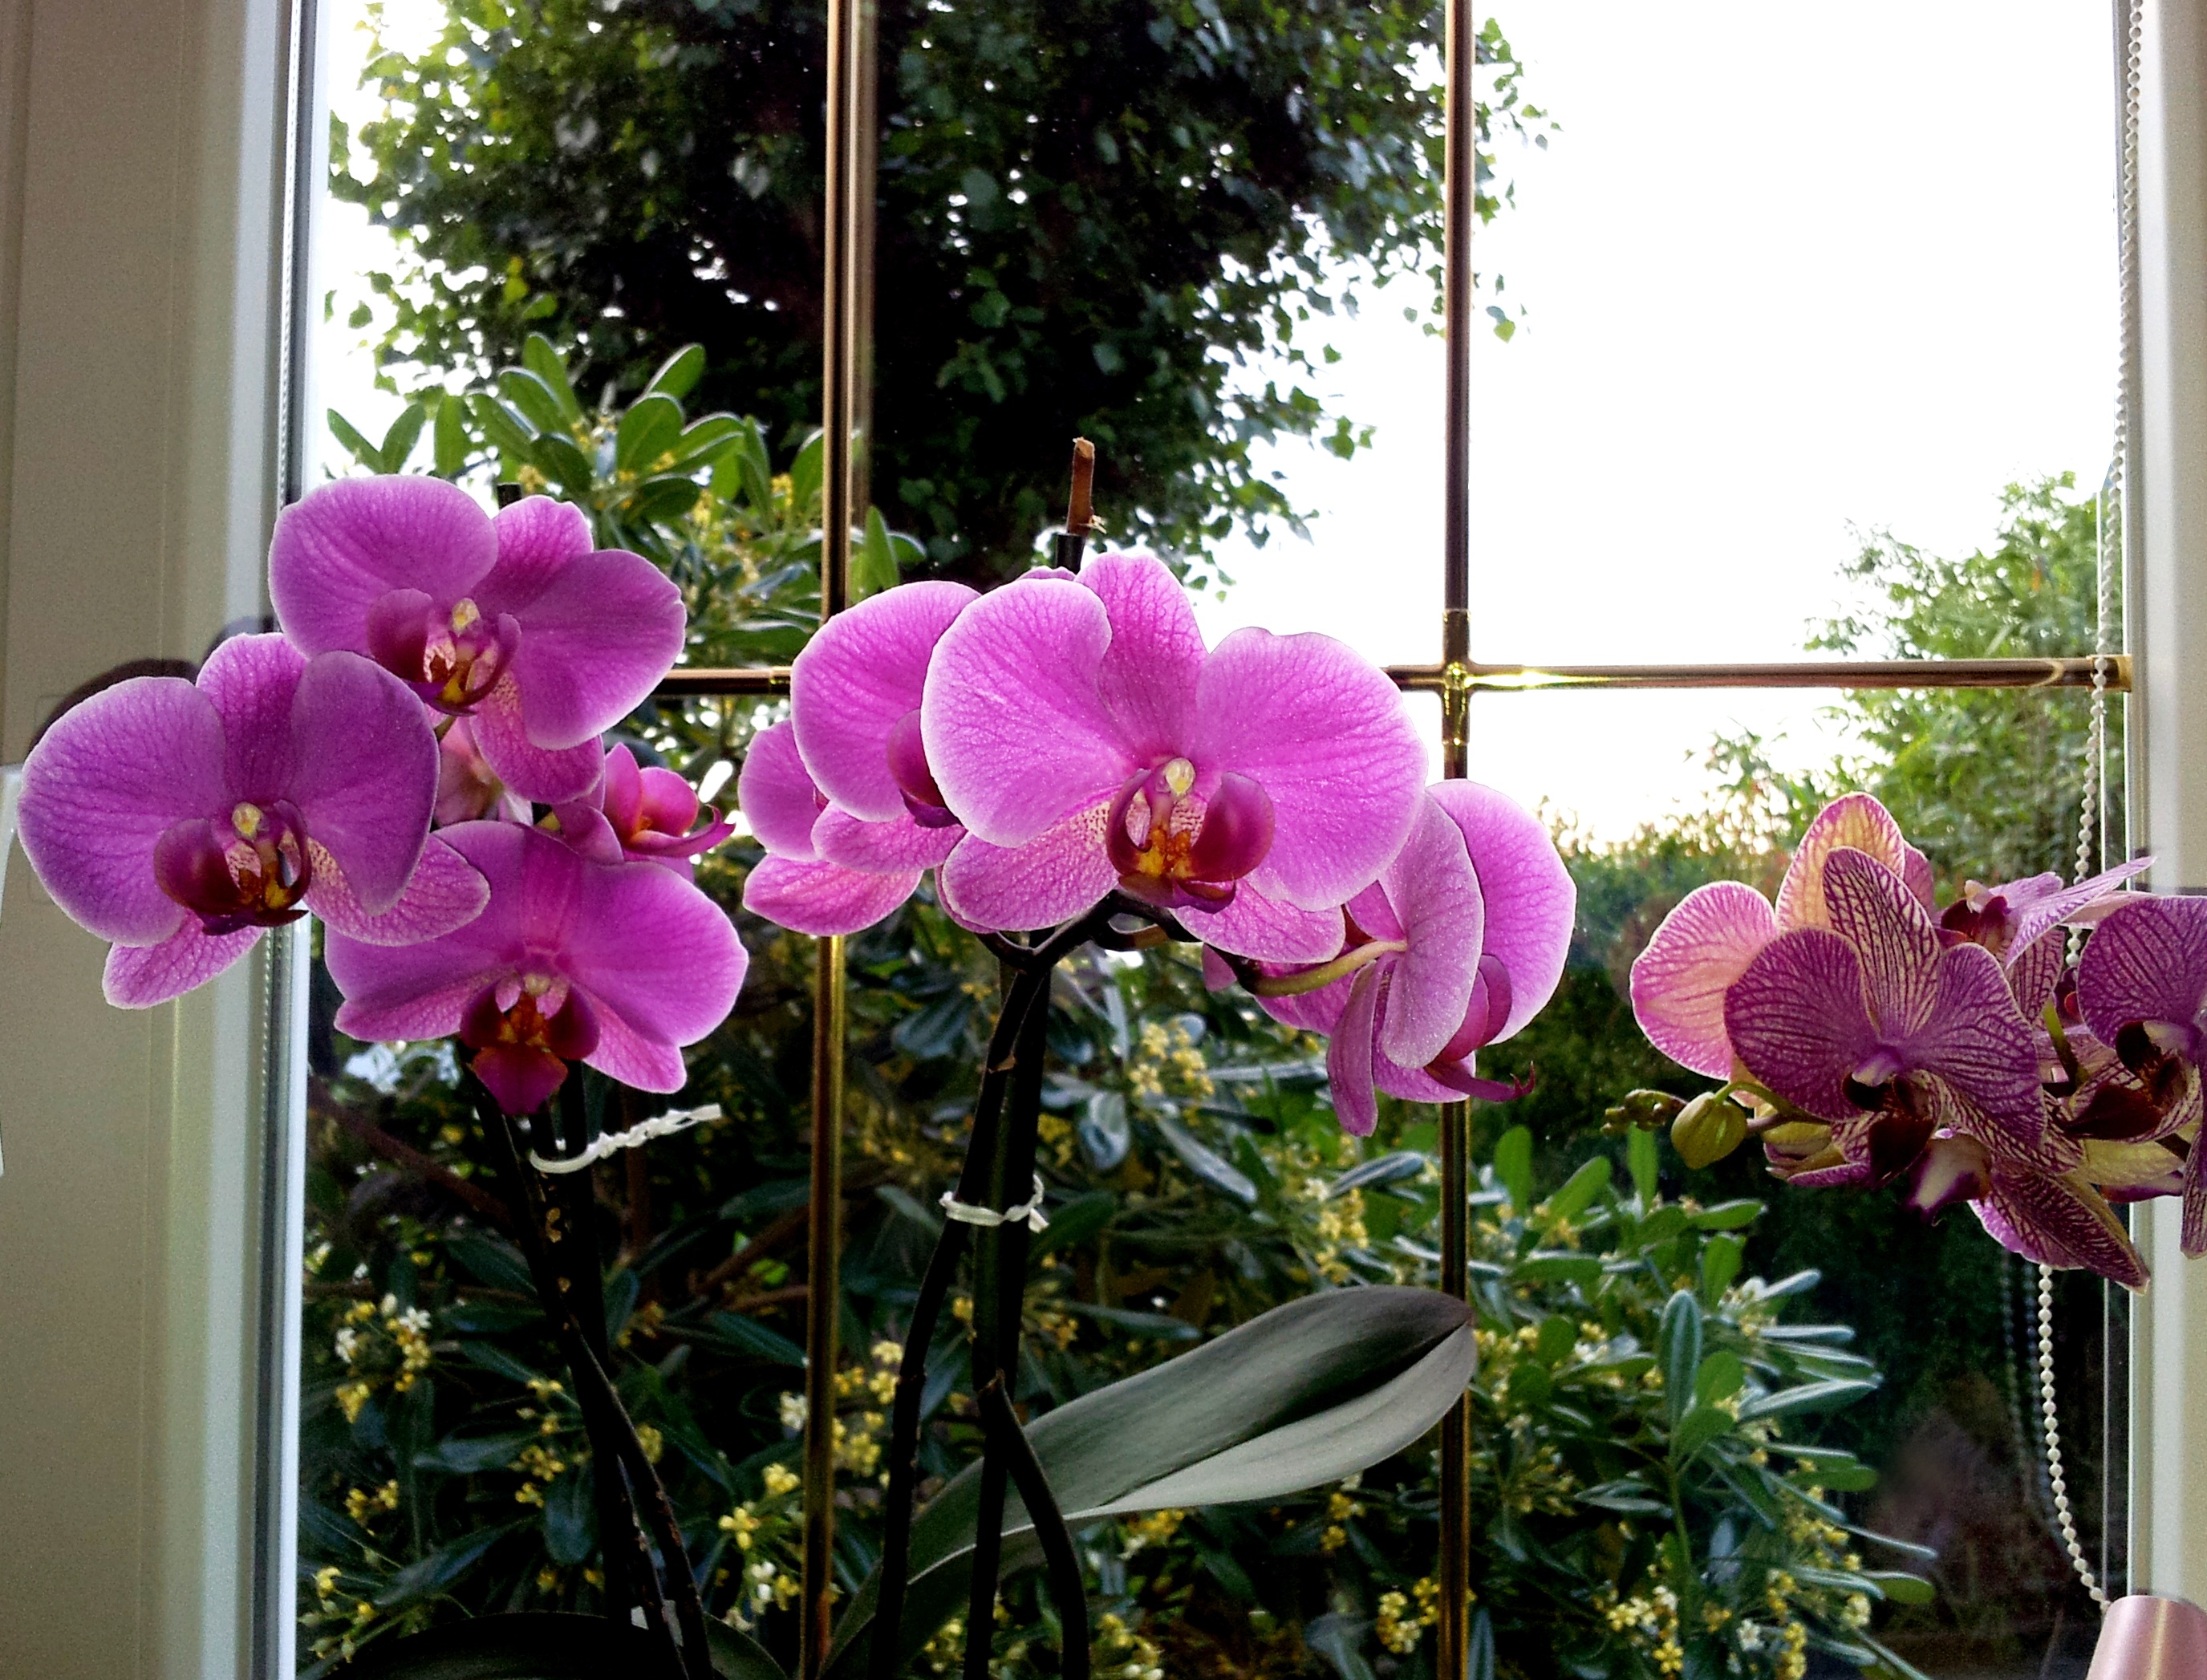
nature, plant, flower, window, color, botany, garden, flora, orchid, leaves, fuchsia, rosa, floristry, flowering plant, land plant, moth orchid, violet family